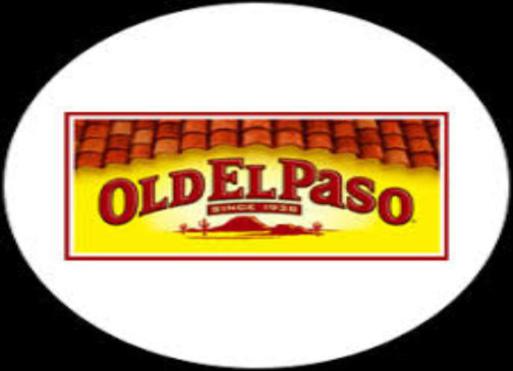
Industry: Food